Nutro Products

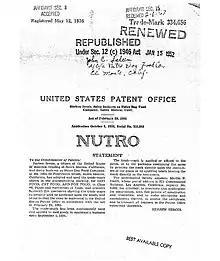
Nutro trademark

Steve (Stephen) Saleen, the oldest of three children attended USC, graduating in 1971. He participated more and more in the family business, making the food, conducting deliveries, and sales. He was instrumental in developing formal marketing ideas and designing the layout of individual stores for maximum efficiency. Steve also came up with the modern Nutro logo (prior iteration to the current one used by Mars Inc.).